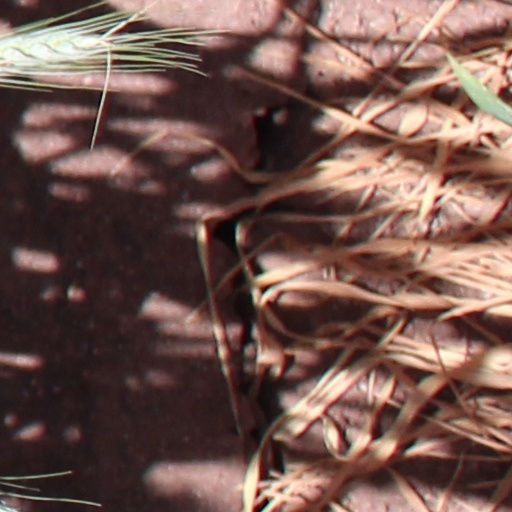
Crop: wheat